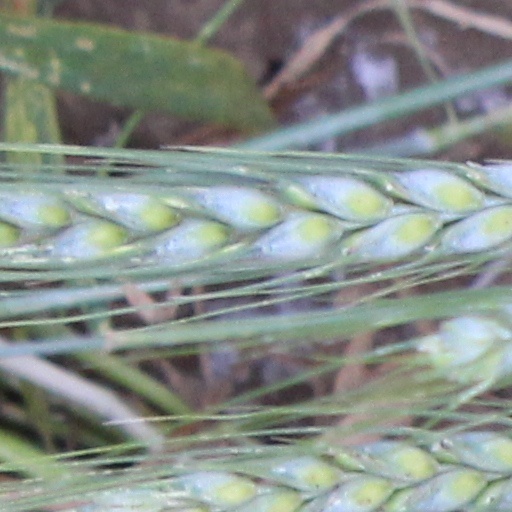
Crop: wheat